Extra EA-500

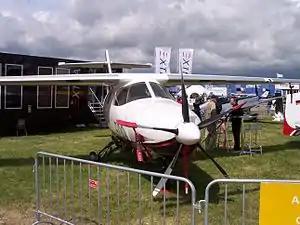
Extra EA-500 at ILA 2006

The Extra EA-500 is a six-seat single-engined high wing turboprop aircraft designed by the Extra Aircraft company. In 2015, a decision was made to end production.